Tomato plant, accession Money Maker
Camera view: bottom (45 deg); turntable rotation: 180 degrees
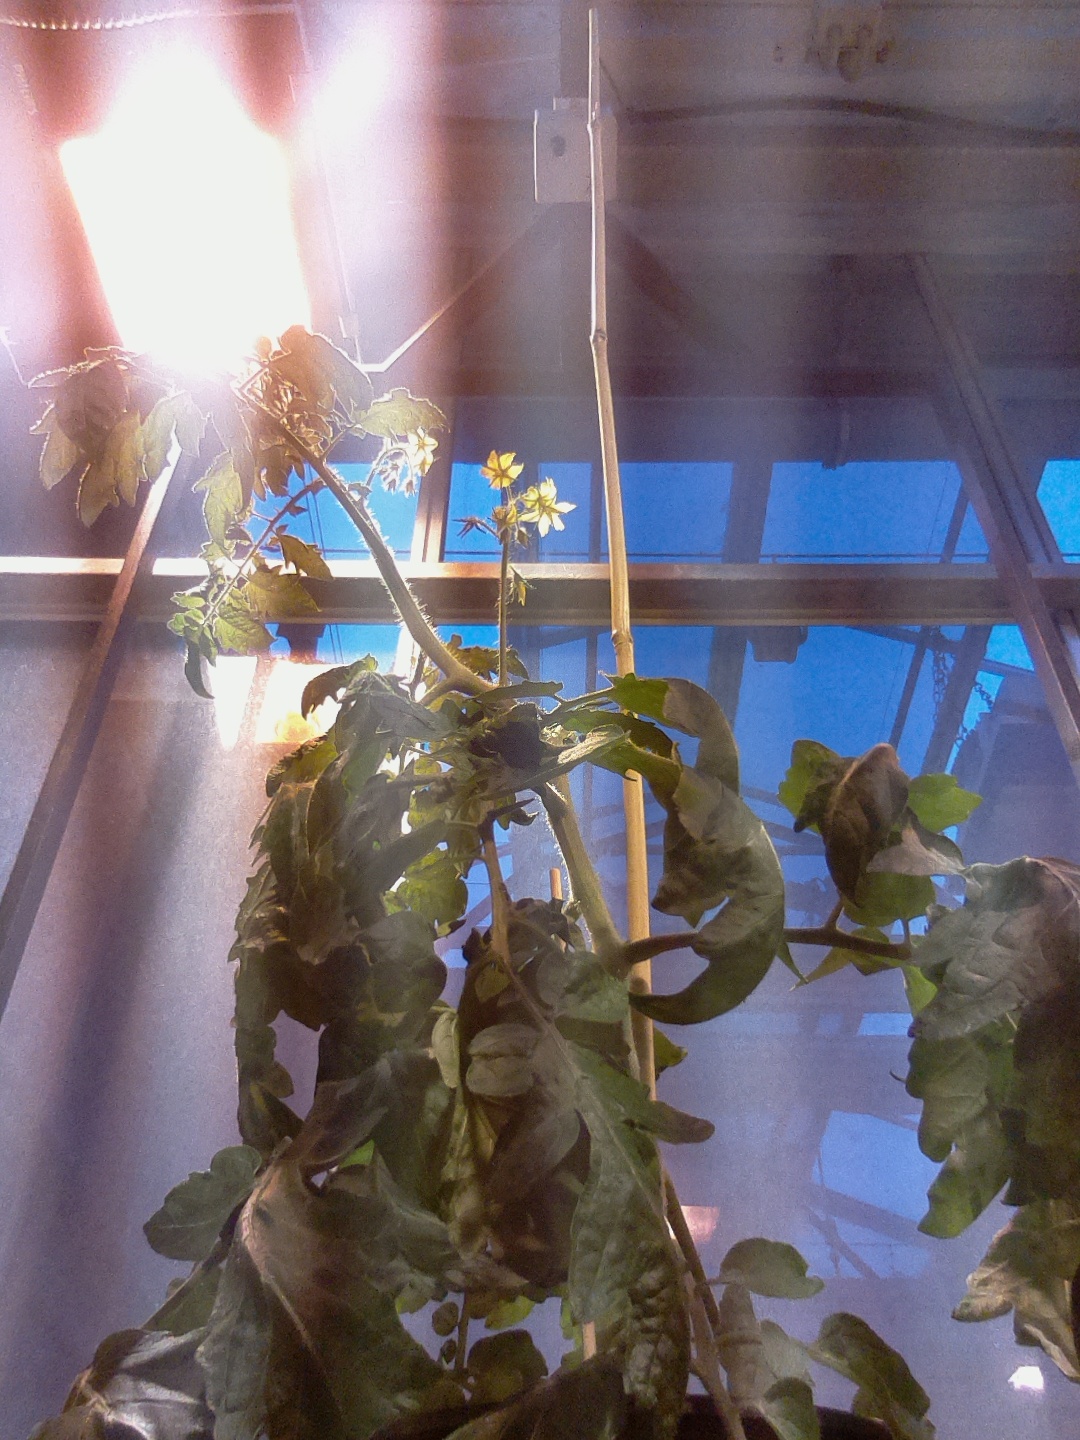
BBCH growth stage 67: Full flowering, 70%-80% of flowers open, more petals falling